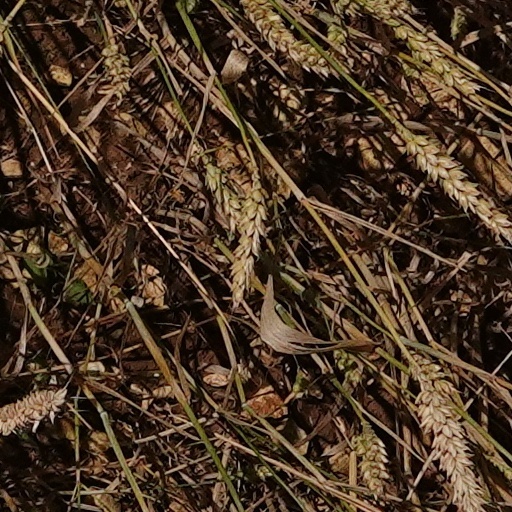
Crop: wheat